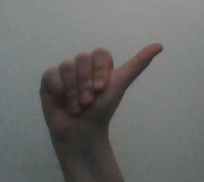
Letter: dhad